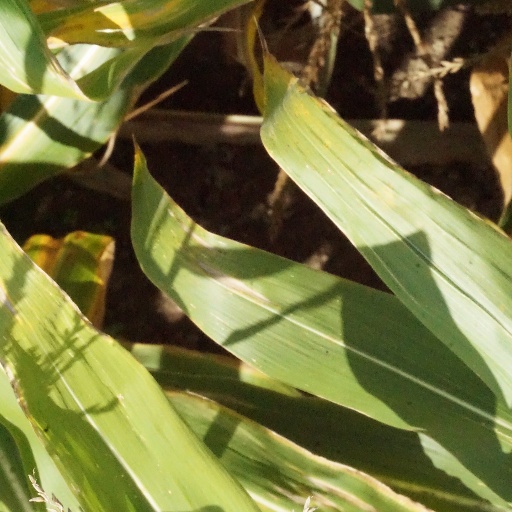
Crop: maize; corn